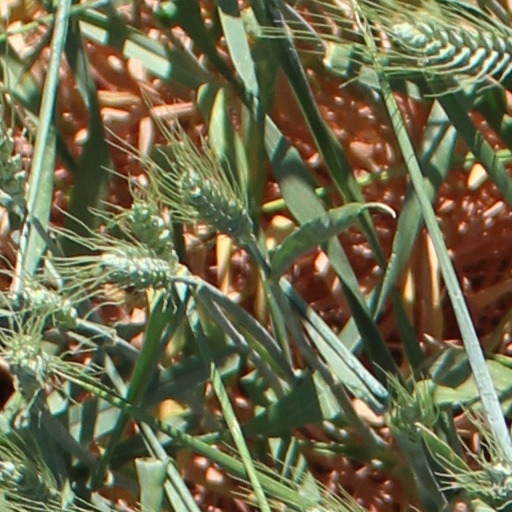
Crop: wheat